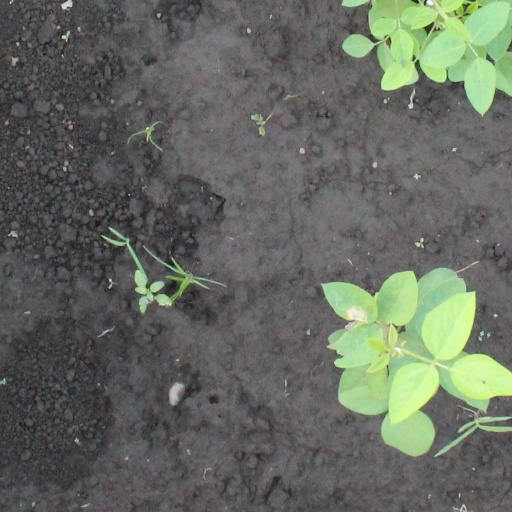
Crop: soybean